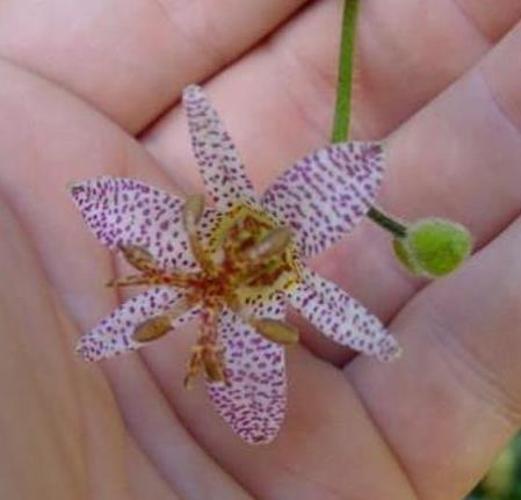
Label: toad lily